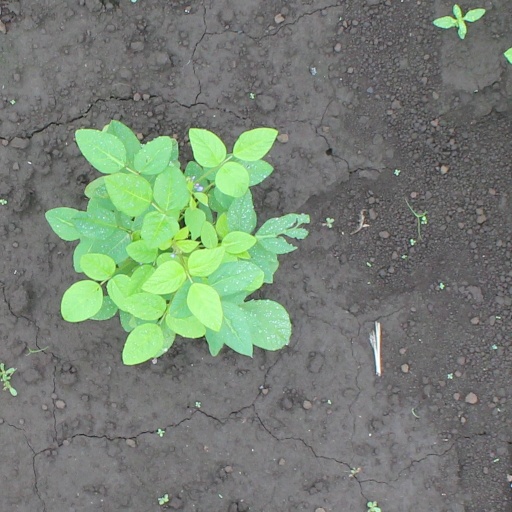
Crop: soybean